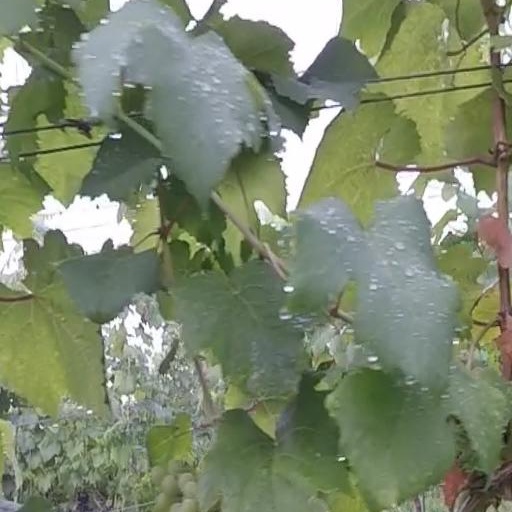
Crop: grape